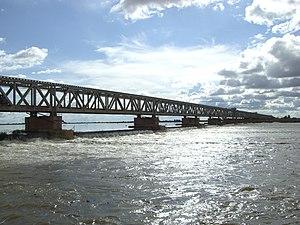
Barrage de Markala sur le Niger. Bamanankan: Markala babili Soŋay: Markala isa fonda
Le barrage hydraulique de Markala, est un pont-barrage de dérivation situé dans la ville de Markala, au Mali, elle-même située dans la région de Ségou. Le barrage est également connu sous le nom de barrage de Sansanding, du nom du village de Sansanding à quelques kilomètres sur la rive gauche et où sa construction avait été préalablement envisagée.
La bataille de Diabaly se déroule lors de la guerre du Mali. Elle débute le 14 janvier 2013 par l'attaque et la prise rapide de la ville de Diabaly par les djihadistes d'Ansar Dine, d'AQMI et du MUJAO. Cette prise provoque une réaction rapide de l'aviation française qui bombarde la ville et ses environs pendant trois jours. Les djihadistes abandonnent Dibalay le 17 janvier et les forces maliennes et françaises la reprennent sans combattre le 21 janvier.
Markala est une ville et une commune du Mali, dans le cercle et la région de Ségou, sur le fleuve Niger, à 35 km au nord-est de la ville de Ségou.